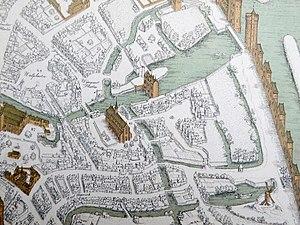
Plan van Brugge (1562) door Marcus Gerardus (of Marcus Gerards, Marc Gheeraerts). Close-up van het zuidelijke deel van Brugge (rond begijnhof).
Le béguinage de Bruges est situé dans la partie méridionale du centre historique de Bruges, en Belgique. Il constitue encore aujourd’hui un espace clos que sépare de la ville un mur d'enceinte encore partiellement doublé de douves.